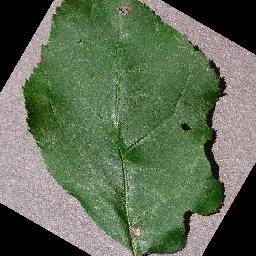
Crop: apple
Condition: black_rot